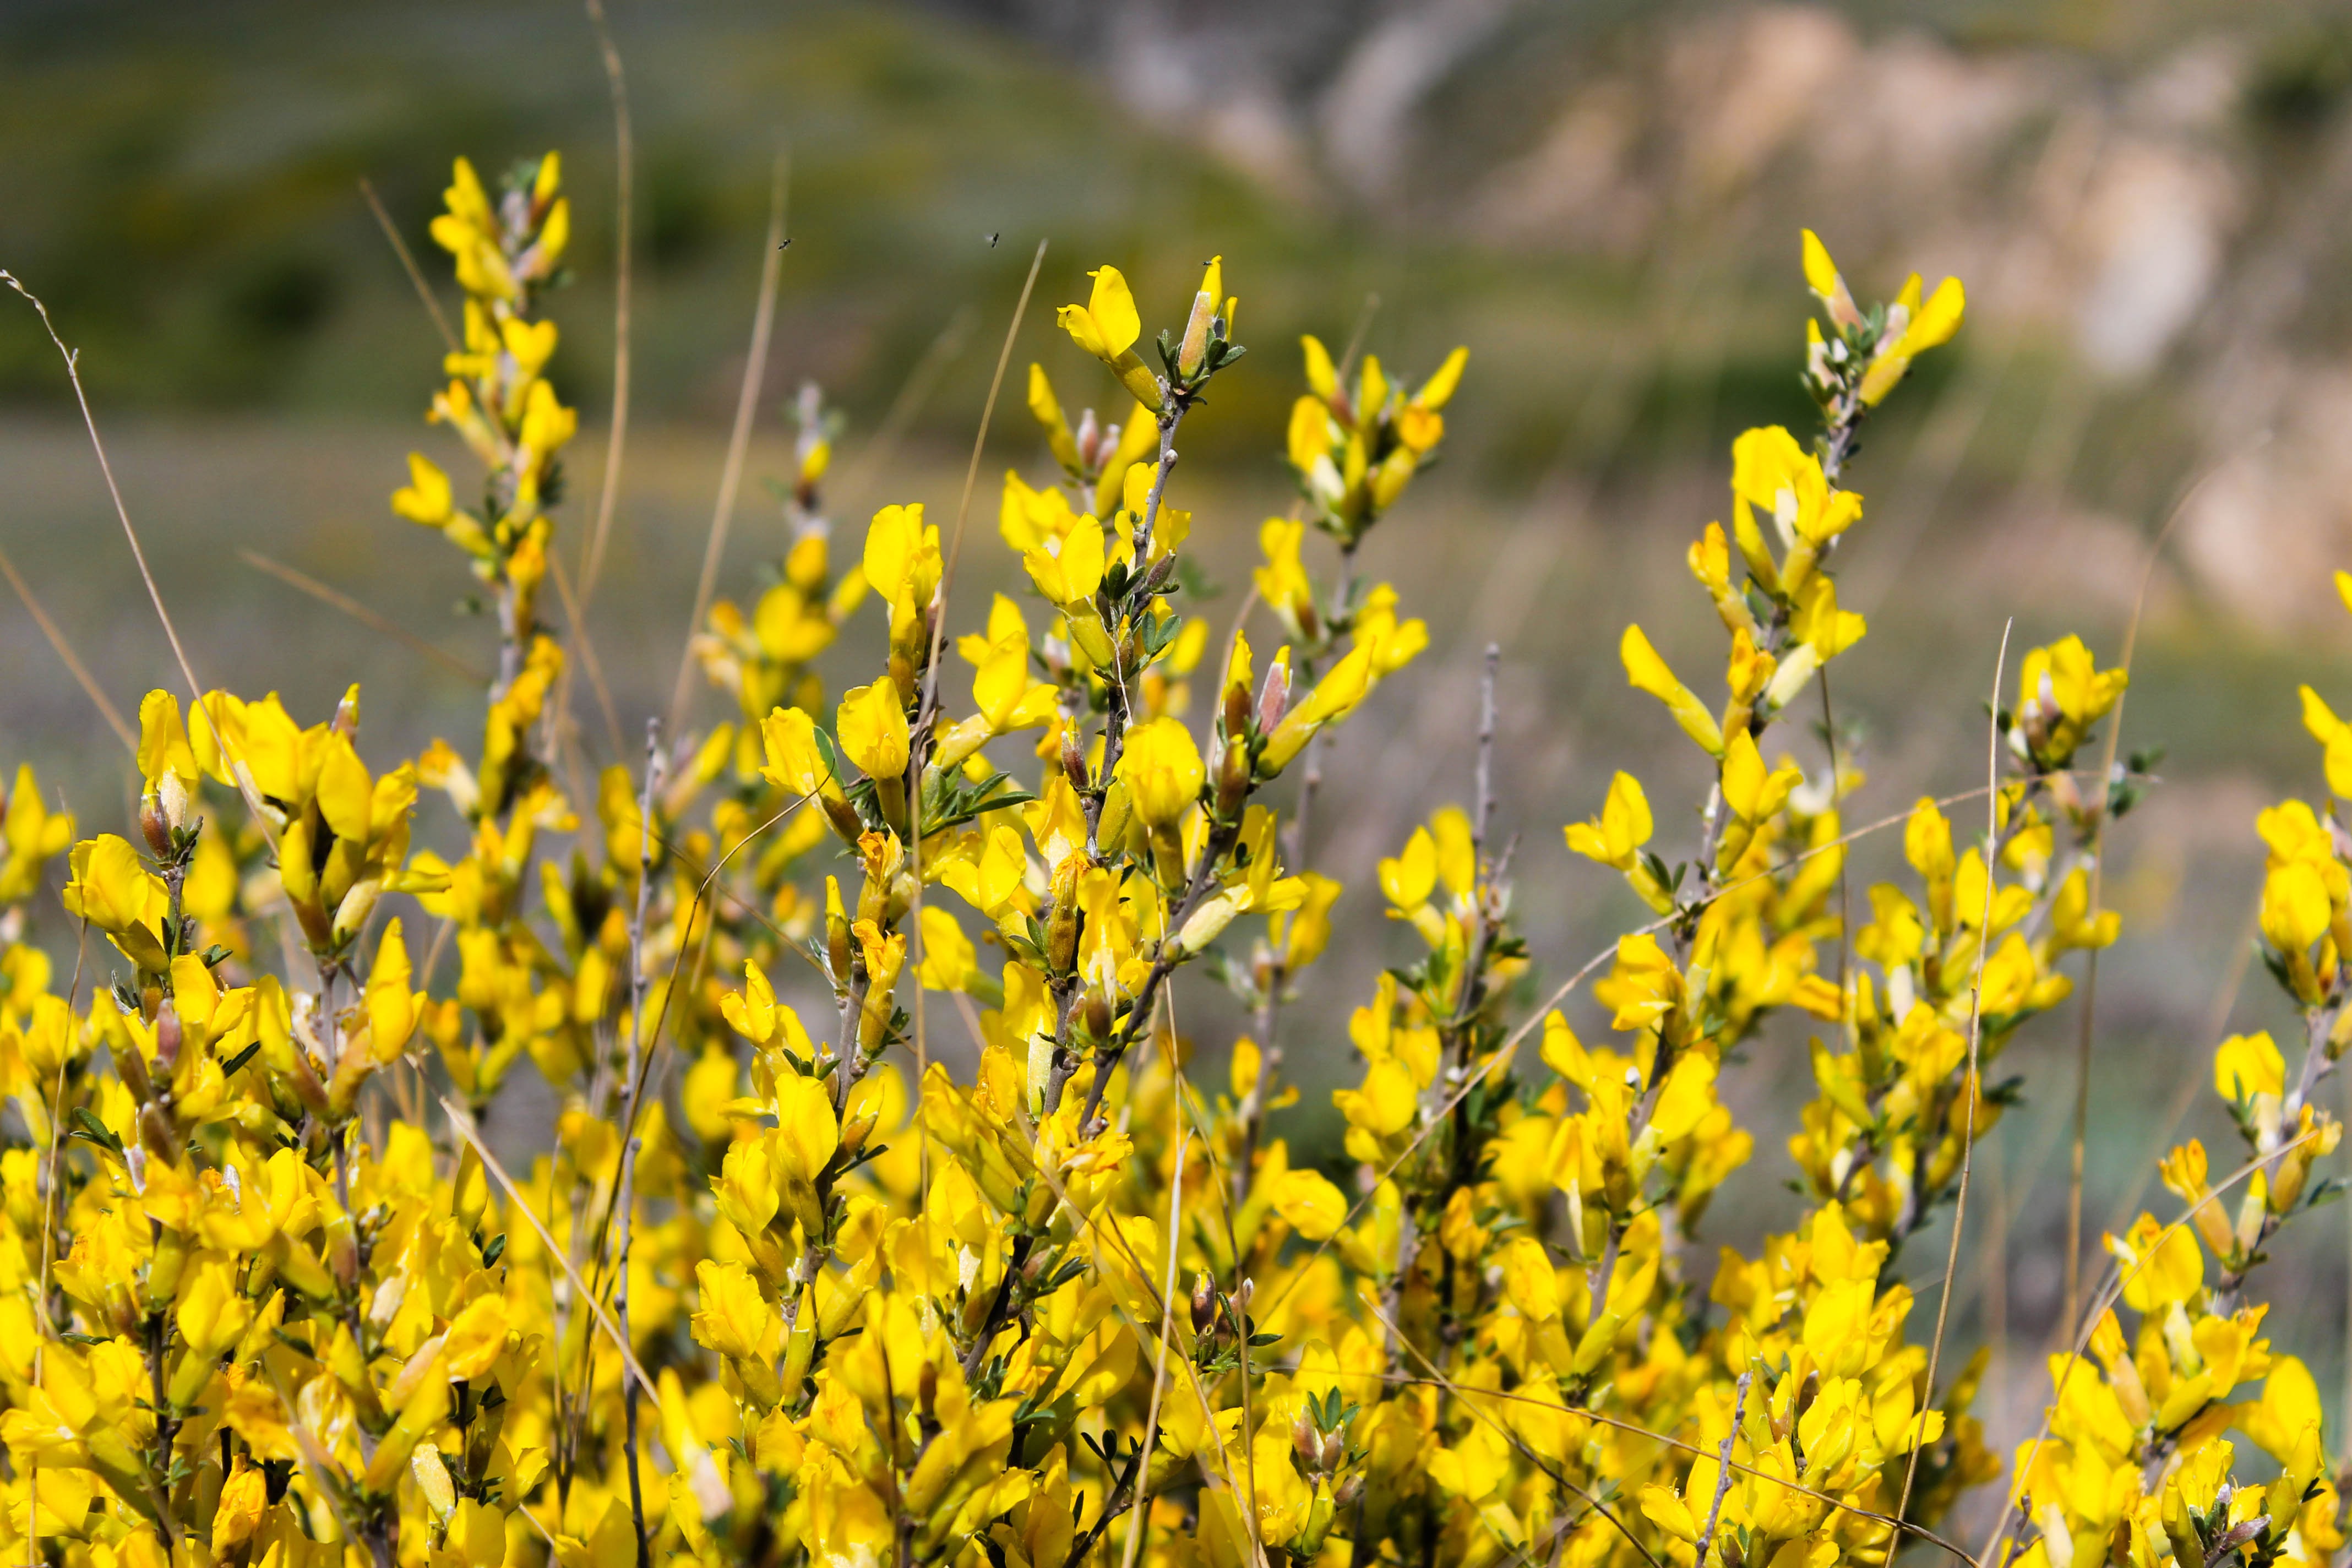
nature, grass, plant, field, meadow, prairie, sunlight, flower, spring, produce, yellow, flora, rapeseed, wildflower, flowers, grassland, landscapes, canola, brassica, macro photography, flowering plant, grass family, land plant, mustard plant